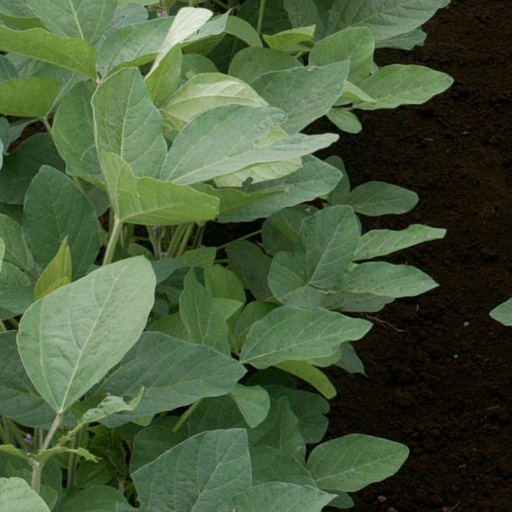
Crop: soybean